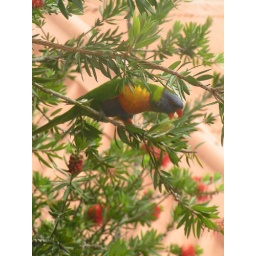
The lorikeets wake us very early in the morning while they are eating the flowers in the trees